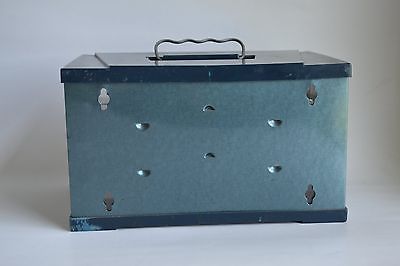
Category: cabinet